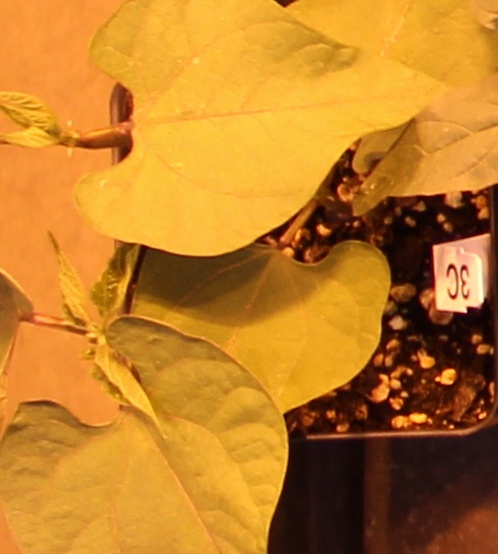
Label: Blackbean